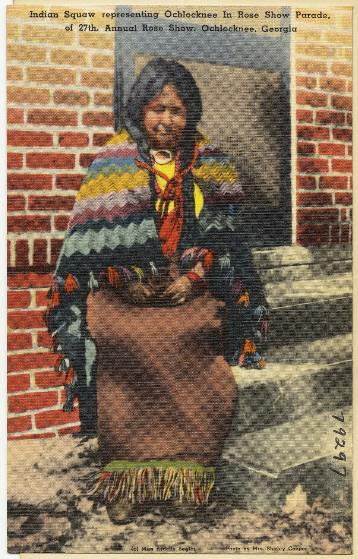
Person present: No